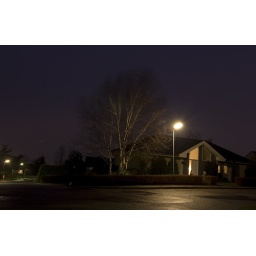
Purple sky over a shaking tree